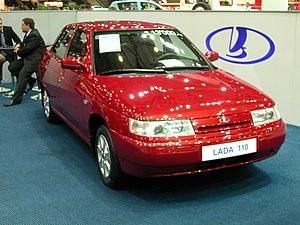
La VAZ-2110, plus connue sous le nom de Lada 110 est une voiture à vocation familiale que le constructeur automobile russe AVTOVAZ a décliné en 4 versions : 110, 111, 112 et 112 coupé. À ces versions correspondent 4 carrosseries :
AvtoVAZ est le premier constructeur automobile russe, loin devant le deuxième GAZ. Initialement nommé VAZ, la société a pris son nom actuel en 1993. L'entreprise AvtoVAZ est plus connue en France et en Belgique sous sa marque Lada.